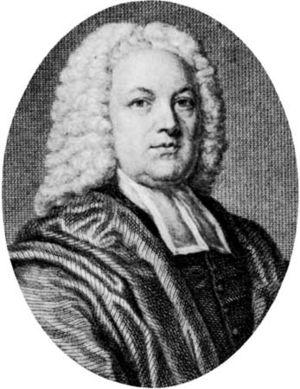
William Warburton est un savant et ecclésiastique anglais.